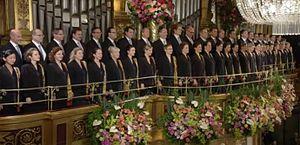
Le Singverein de Vienne est le chœur de concert de la Société des amis de la musique. Il participe régulièrement à de multiples projets musicaux qui rassemblent les plus grands orchestres et chefs d'orchestre.